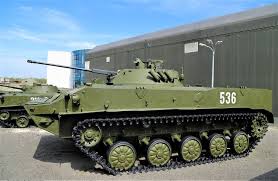
Label: BMD